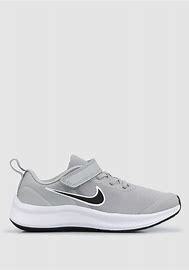
Brand: Nike
Model: Star Runner 3